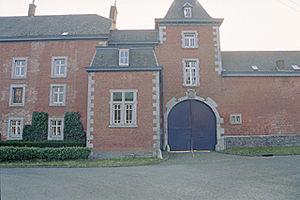
Chateau Pecsteen This is a photo of a monument in Wallonia, number: 64076-CLT-0004-01
Saives est un hameau de Hesbaye, dans la province de Liège en Belgique. Situé à cinq kilomètres au sud de la ville de Waremme il fait administrativement partie de la commune de Faimes, en Région wallonne de Belgique.
Faimes est une commune francophone de Belgique située en Région wallonne dans la province de Liège, ainsi qu'un hameau en faisant partie. Ils se trouvent dans la région naturelle de Hesbaye.